Laura H. Carnell School

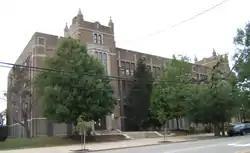
Laura H. Carnell School, September 2010

The Laura H. Carnell School is a historic elementary school located in the Oxford Circle neighborhood of Philadelphia, Pennsylvania, United States at 1100 Devereaux Avenue. It is part of the School District of Philadelphia.